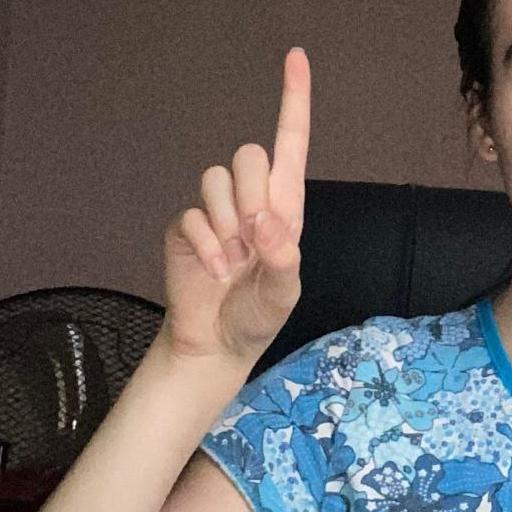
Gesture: one